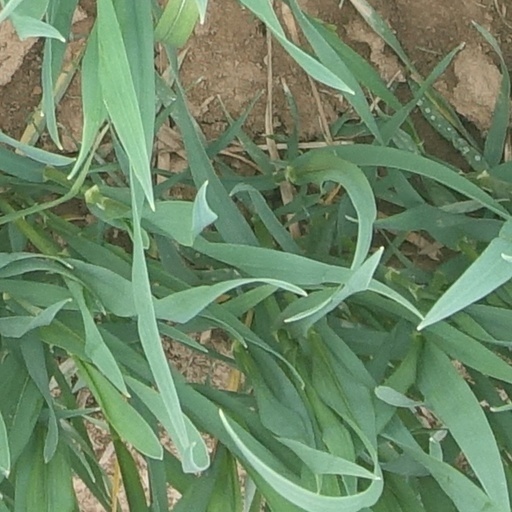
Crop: wheat